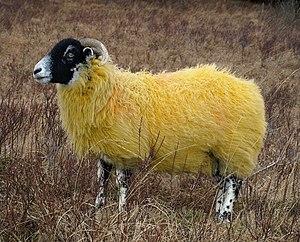
Cette liste commentée recense la mammalofaune en Polynésie française. Elle répertorie les espèces de mammifères polynésiens actuels et celles qui ont été récemment classifiées comme éteintes. Cette liste comporte quarante espèces réparties en huit ordres et quinze familles, dont quatre sont « en danger », trois sont « vulnérables », une est « quasi menacée » et onze ont des « données insuffisantes » pour être classées.
Cette liste commentée recense la mammalofaune aux Terres australes françaises. Elle répertorie les espèces de mammifères actuels de ces districts des TAAF et celles qui ont été récemment classifiées comme éteintes. Cette liste comporte 38 espèces réparties en six ordres et quinze familles, dont trois sont « en danger », deux sont « vulnérables », une est « quasi menacée » et treize ont des « données insuffisantes » pour être classées. À l'échelle française, par la liste rouge de l'UICN France, ces mammifères n'ont pas forcément les mêmes statuts que précédemment : deux sont « en danger », trois ont des « données insuffisantes » pour être classés et treize sont « non applicables ».